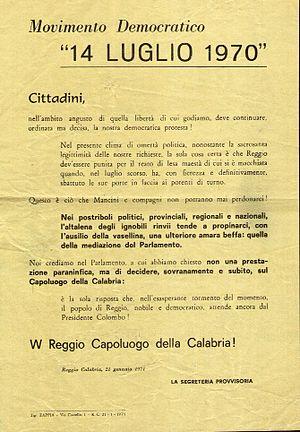
Cette page concerne l'année 1970 du calendrier grégorien en Italie.
La République de Sbarre est une république autoproclamée par des habitants de Sbarre, un quartier de Reggio de Calabre, lors de la révolte qui a agité la ville de juillet 1970 à février 1971. La micronation disparaît après la fin des émeutes au début des années 1970.